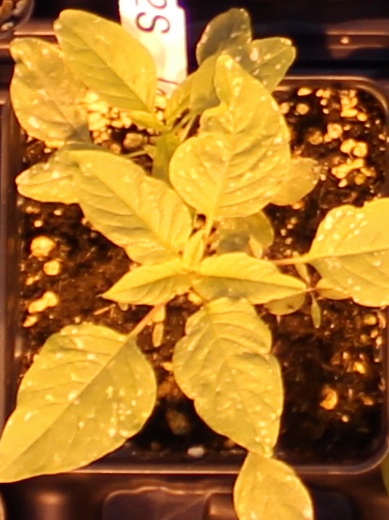
Label: Palmer Amaranth